Henry W. Sage

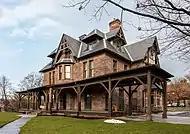
Henry Sage's mansion at 512 East State Street in Ithaca, later home to Cornell University Press

Henry Sage attended the inauguration of Cornell University on October 7, 1868. On this occasion Sage was introduced to Andrew Dickson White by their mutual friend John McGraw. As recounted by White in his "Autobiography," Sage told White, "I believe you are right in regard to admitting women ... when you are ready to move in the matter, let me know." Within a year, White had admitted Cornell's first female student, but since the university had only all-male dormitories, she was forced to rent a room in downtown Ithaca. This required a steep climb several times per day, which became treacherous in winter. White went to ask Sage for assistance, and Sage responded with an offer of $250,000 to build a women's college.